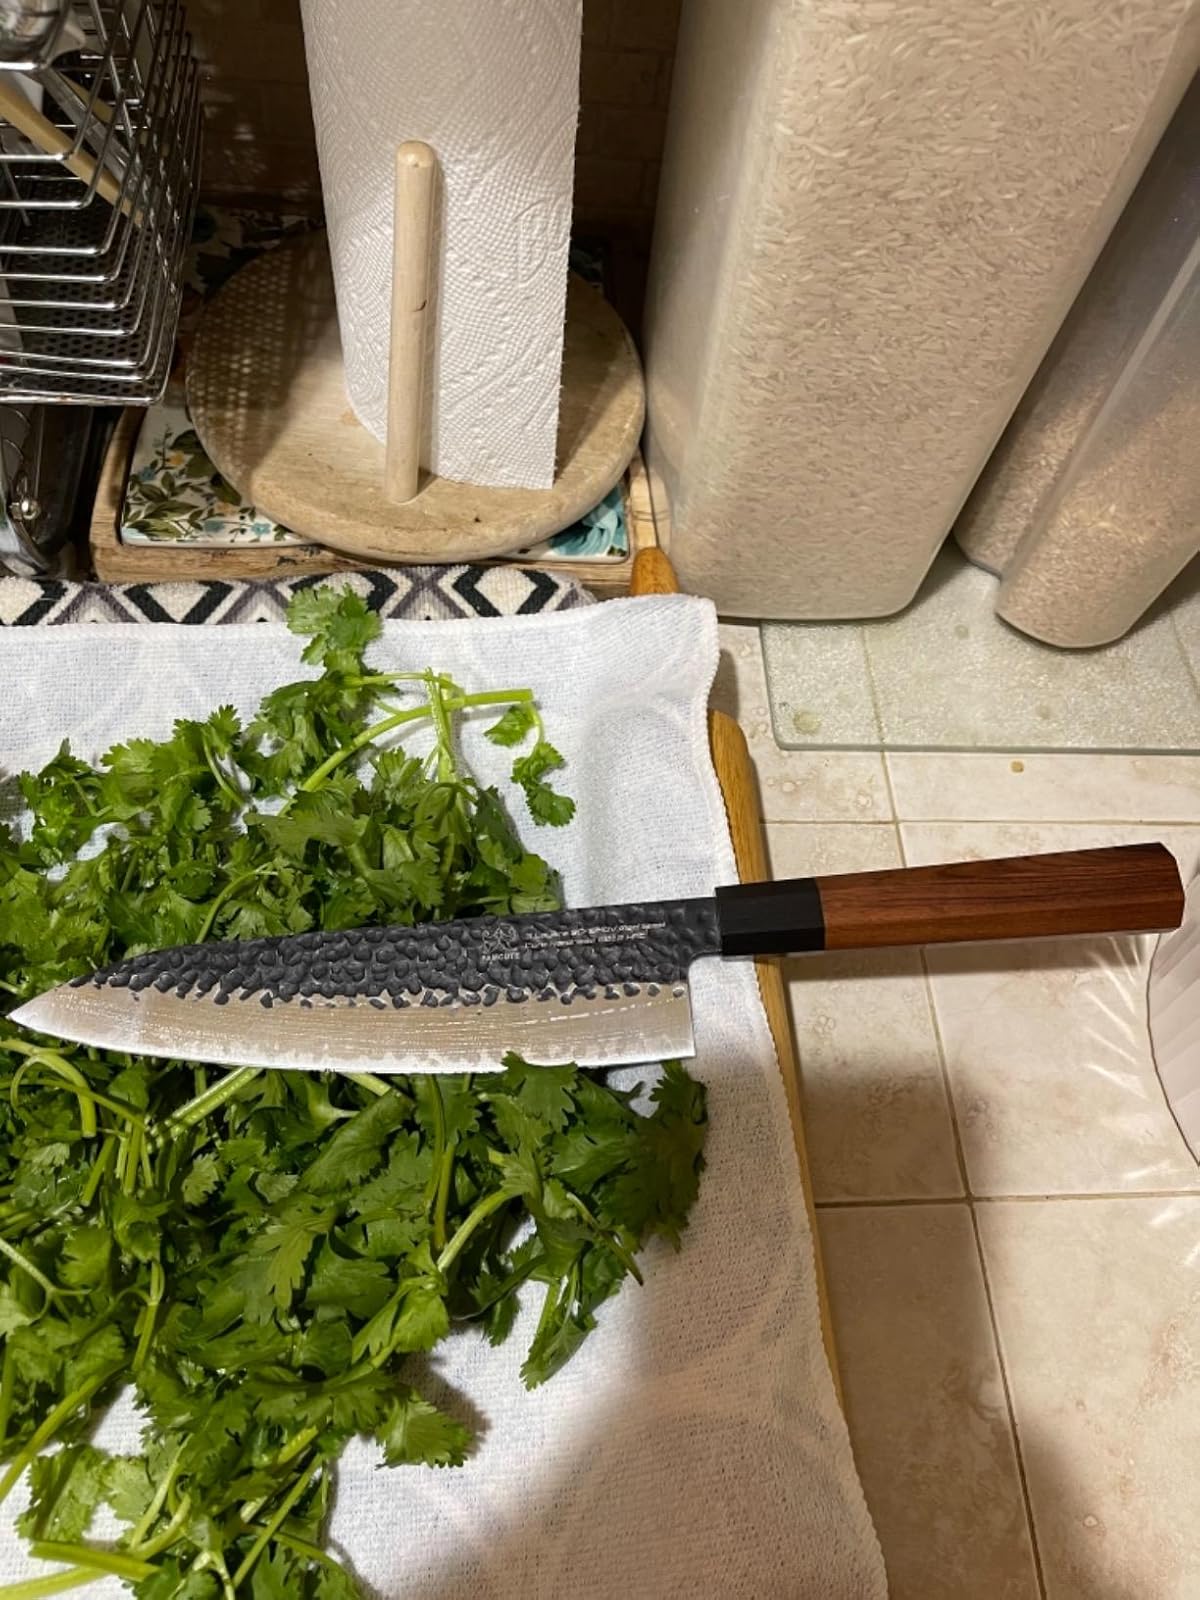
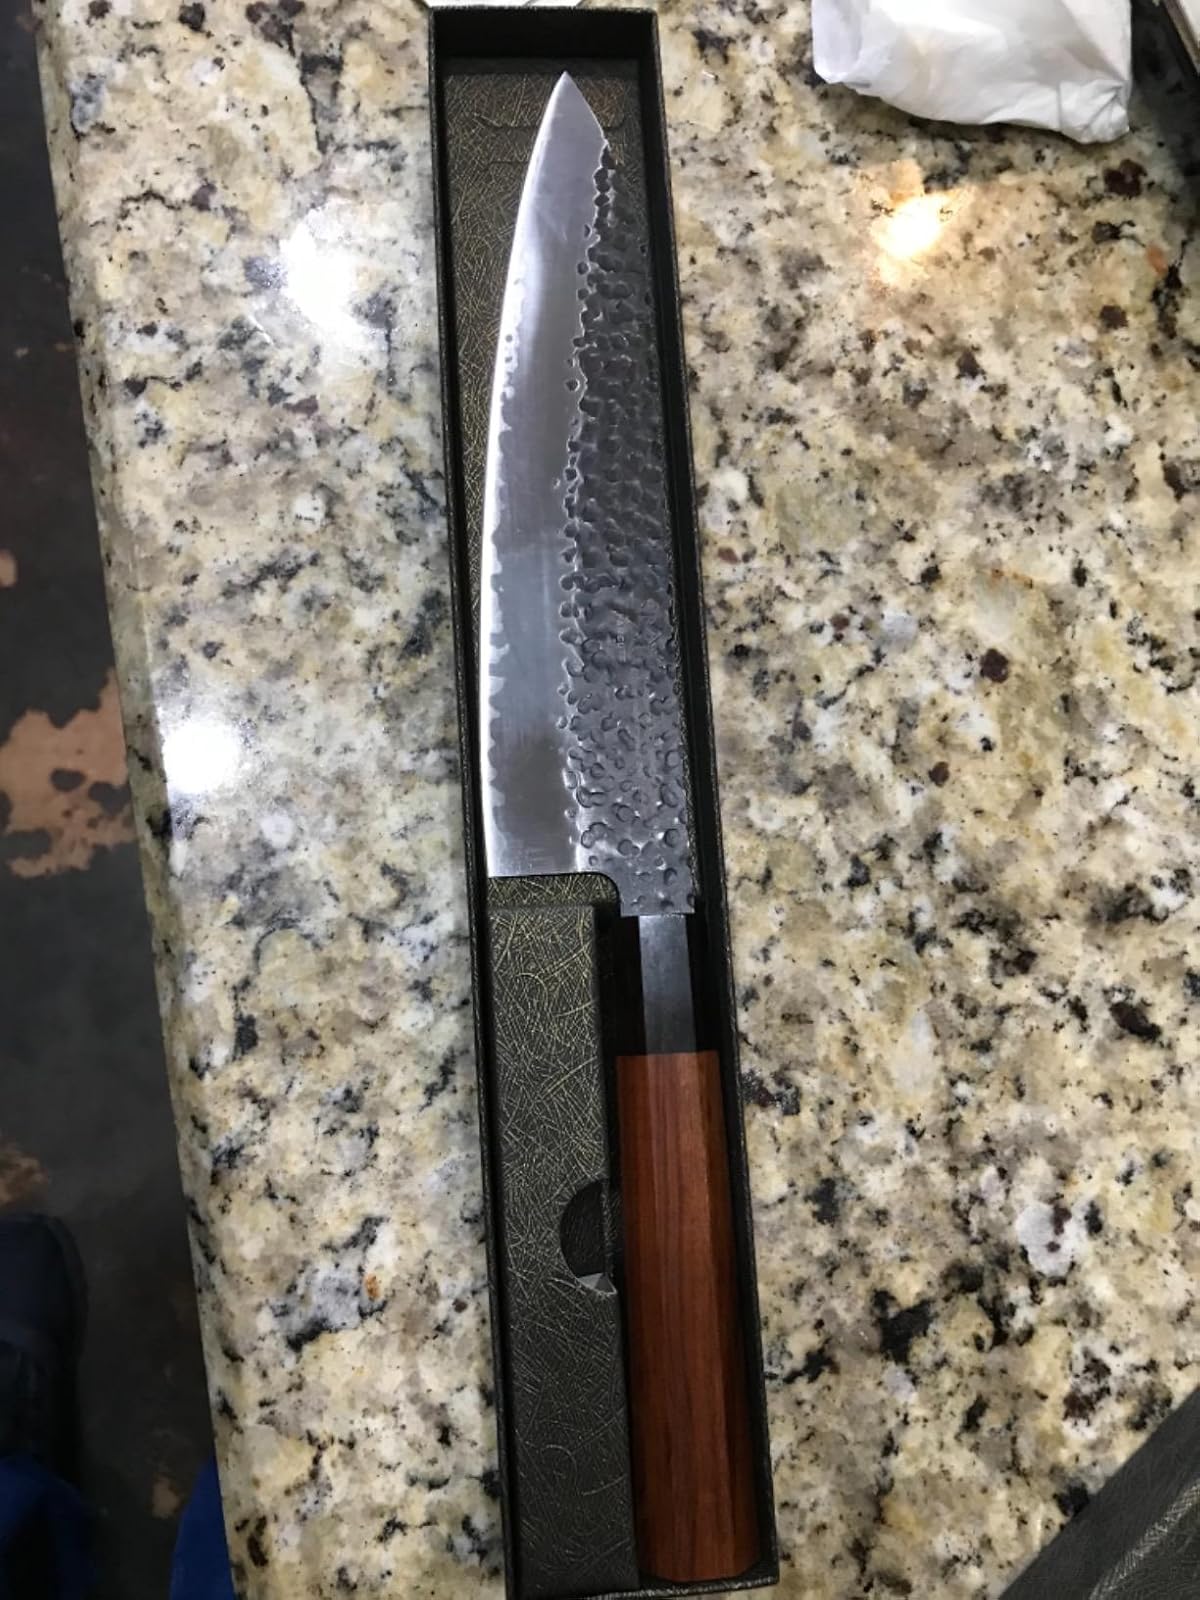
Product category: items_knife
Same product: yes